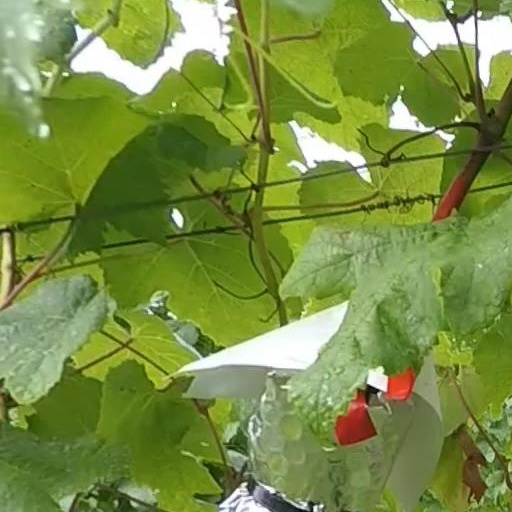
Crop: grape